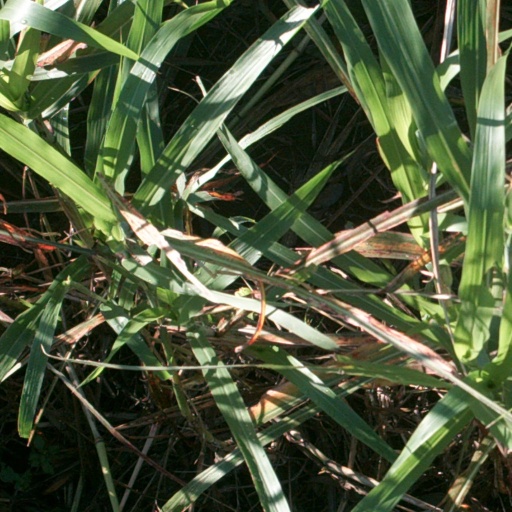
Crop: sorghum